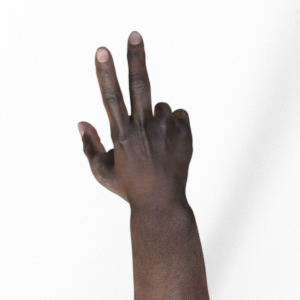
Label: scissors